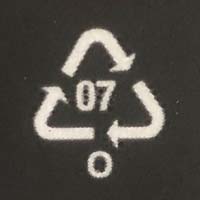
Plastic recycling code class: 7_other_resins